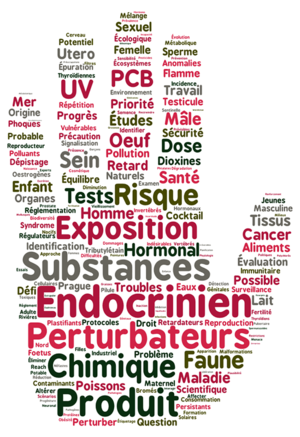
D'après la version française de l'Appel de Prague (mai 2005) sur les perturbateurs endocriniens
Un perturbateur endocrinien est une molécule ou un agent chimique composé, xénobiotique ayant des propriétés hormono-mimétiques et décrit comme cause d'anomalies physiologiques, et notamment reproductives. L'expression a été créée en 1991 par Theo Colborn.